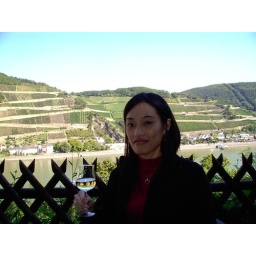
A glass of wine in the castle